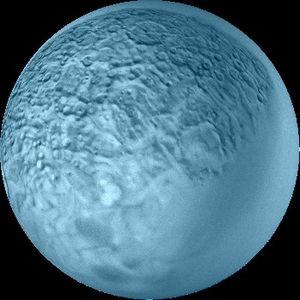
Umbriel, également appelé Uranus II, est le troisième satellite naturel d'Uranus par la taille. Découvert en 1851 par William Lassell, en même temps qu'Ariel, il reçoit alors le nom d'un personnage du poème La Boucle de cheveux enlevée d'Alexander Pope.